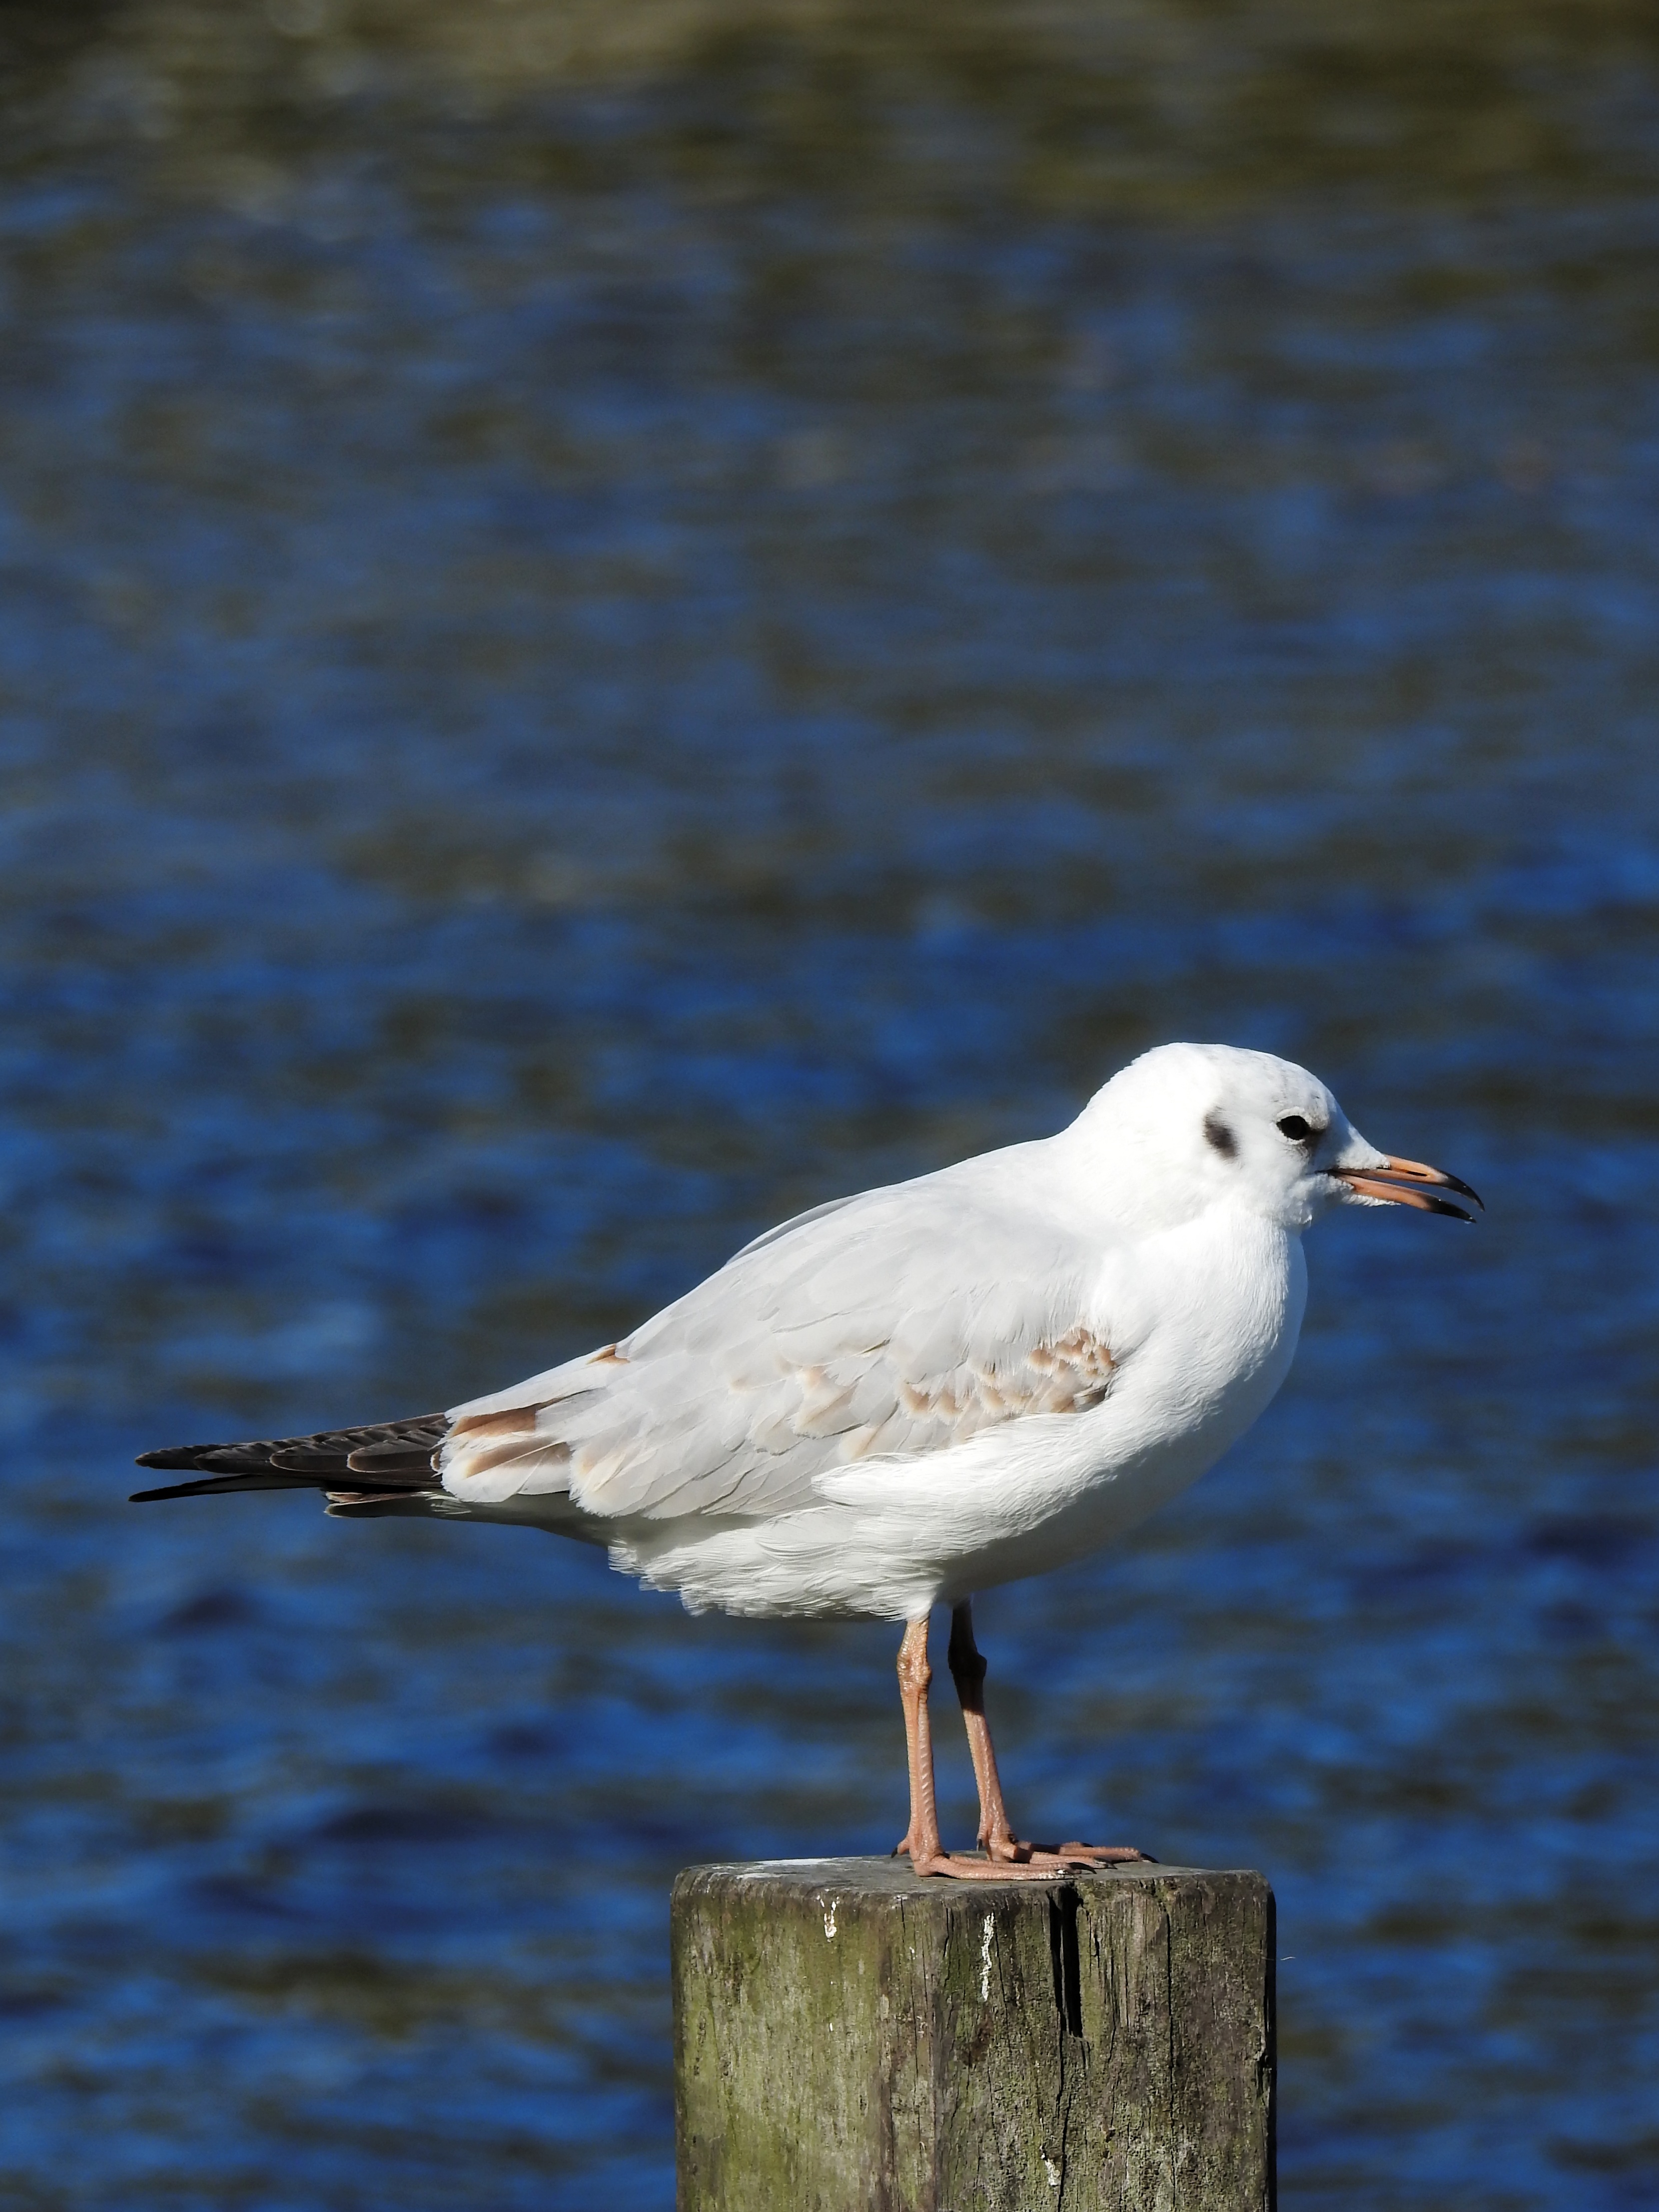
sea, water, nature, bird, animal, seabird, wildlife, gull, beak, fauna, vertebrate, mood, water bird, north sea, shorebird, charadriiformes, european herring gull